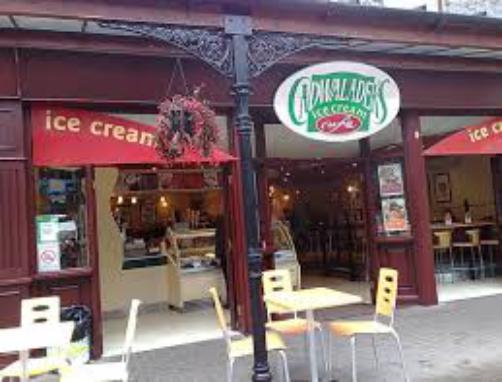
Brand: Cadwalader's Ice Cream
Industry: Food